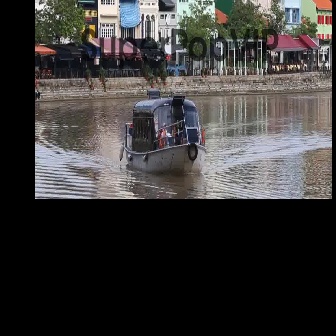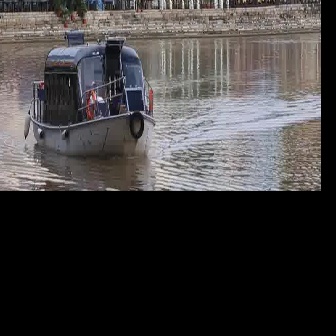
  Please identify the target specified by the bounding box [118,88,206,175] in the first image and locate it in the second image. Return the coordinates in [x_min,y_min,x_max,y_max] format.
Answer: [22,30,154,162]